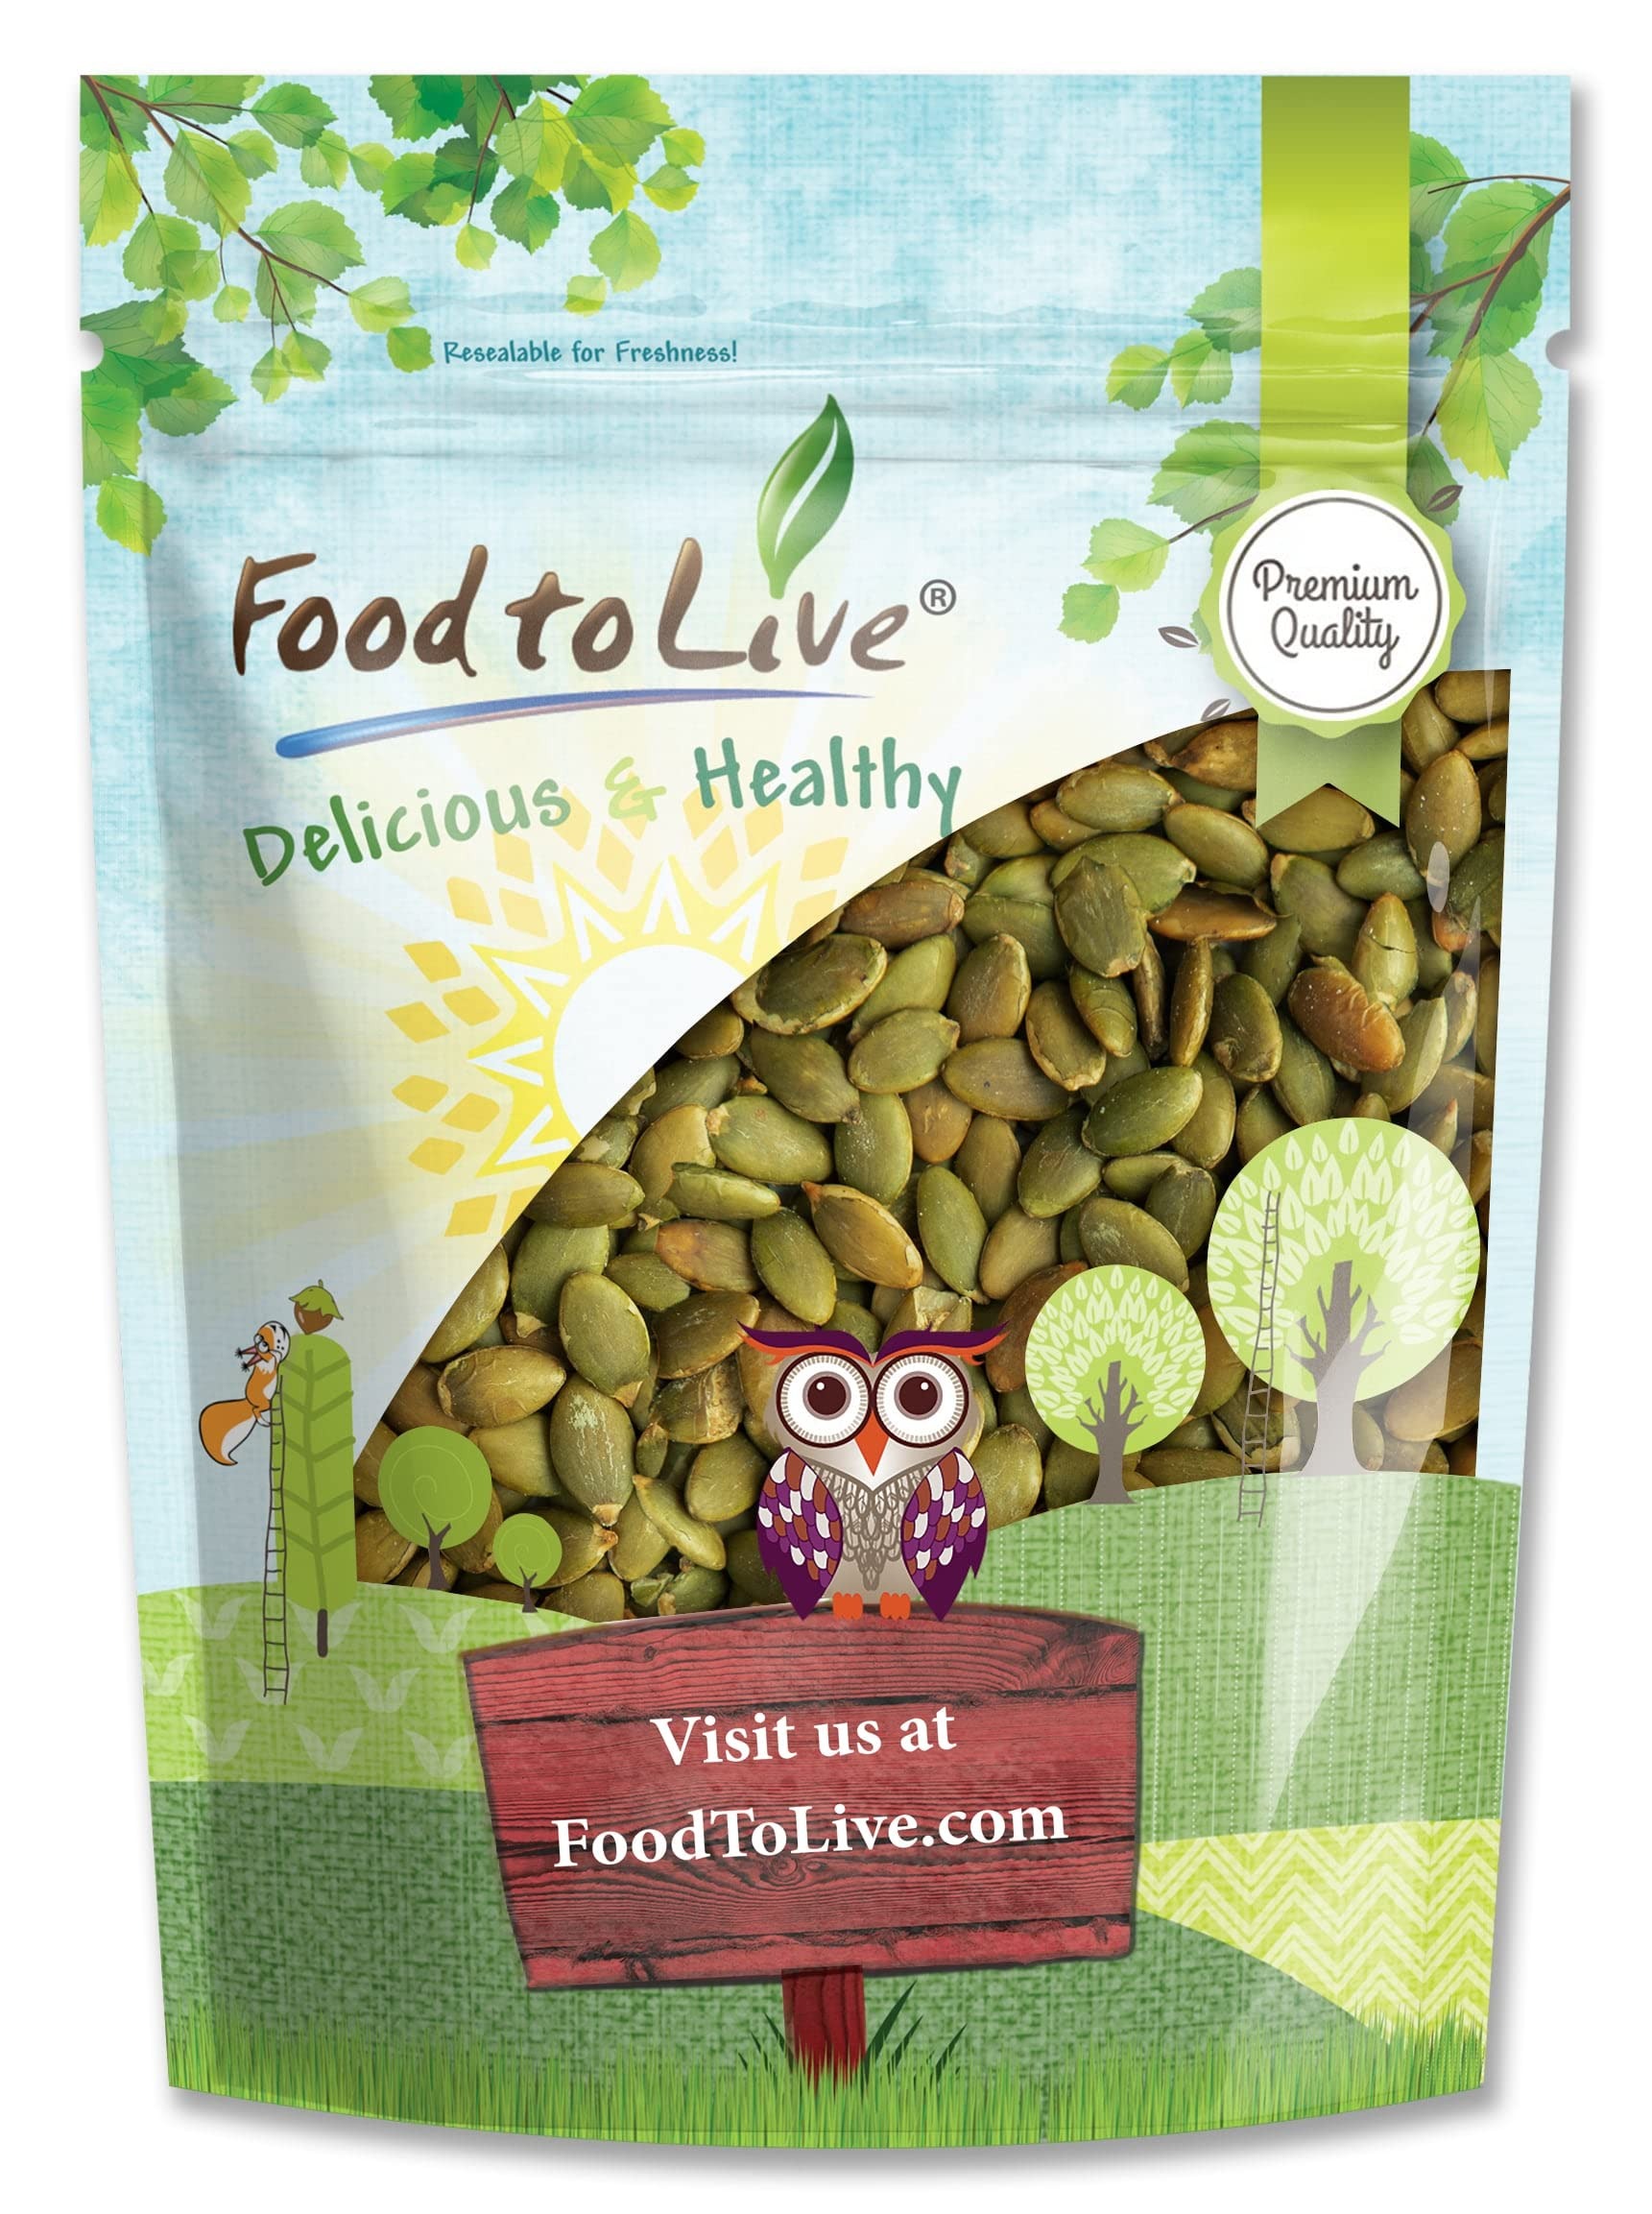
Item Name: Food to Live Dry Roasted Pumpkin Seed Kernels, 4 Pounds Unsalted, Oven Roasted Whole Pepitas, No Oil Added, Shelled, Vegan, Kosher, Keto-Friendly. Low in Carbs. High In Protein. Great for Snacking
Bullet Point 1: ✔️ PREMIUM QUALITY & KOSHER: Dry Roasted Pumpkin Seeds by Food to Live are of premium quality. Moreover, they are Kosher and suitable for vegans.
Bullet Point 2: ✔️ OVEN-ROASTED, UNSALTED & NO OIL ADDED: Our Whole Unshelled Pepitas are roasted in the oven with neither oil nor salt added to preserve all the essential benefits.
Bullet Point 3: ✔️ HIGHLY NUTRITIOUS: Our Roasted Pumpkin Seeds are full of fiber, protein and essential minerals like Zinc, Potassium, Phosphorus, Magnesium, and Iron.
Bullet Point 4: ✔️ KETO-FRIENDLY: Being low in carbs and high in wholesome fats, Roasted and Unsalted Pumpkin Seeds are a perfect choice for a keto diet.
Bullet Point 5: ✔️ SUPER-VERSATILE: Add Roasted Pepitas to cookies and granola, make pumpkin seed butter, use a topping for salads and baked goods, sprinkle on oatmeal, use for dressings, or add to tacos and burgers.
Value: 64.0
Unit: Ounce

Price: 41.85